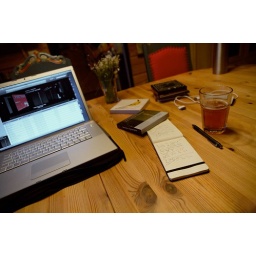
a steady flame in front of an olive green wall